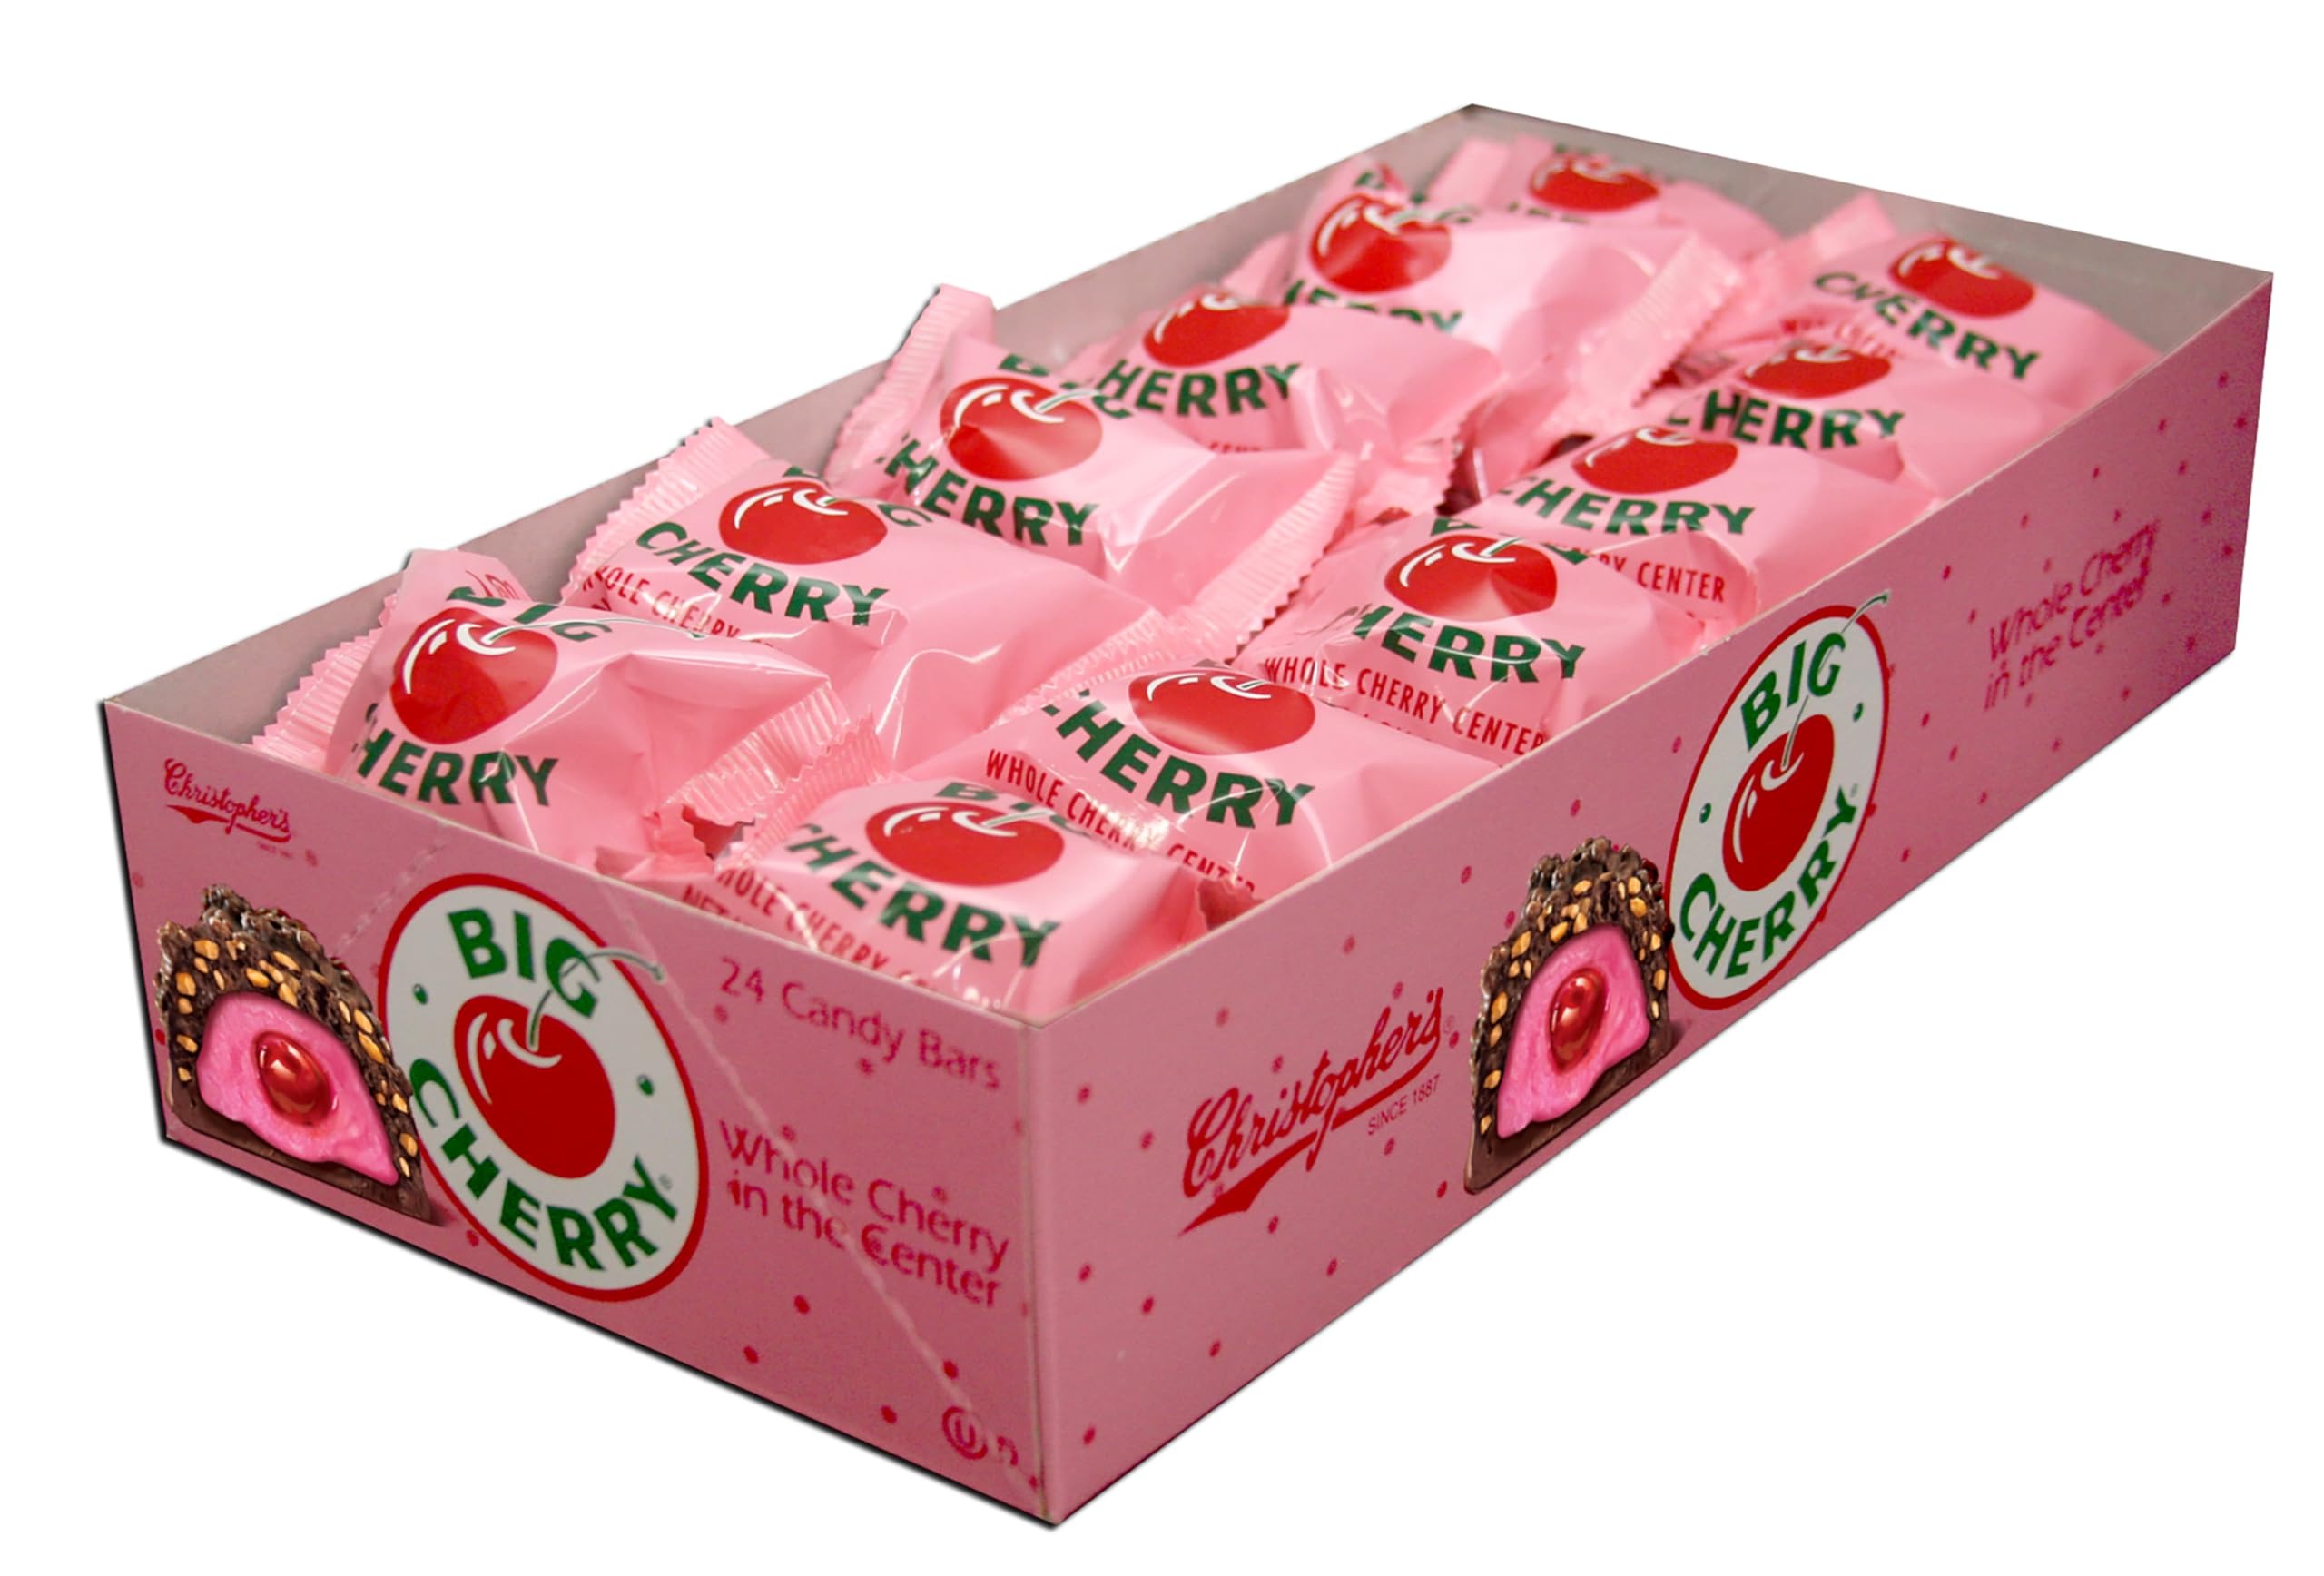
Item Name: Adams & Brooks, Inc. Big Cherry Bar Cherry Cordials, Chocolate Cherry Cordials, Chocolate Covered Cherries, Chocolate and Cherry Candy Bar with a Whole Cherry Center 1.75 Ounce (24 Pack)
Bullet Point 1: ADAMS & BROOKS CANDY – Adams & Brooks candy products have been enjoyed by the young, and the young at heart since 1932. Tried and true recipes made with the freshest ingredients and quality packaging are what makes Adams & Brooks candies so delicious and keeps everyone coming back for more!
Bullet Point 2: BIG CHERRY – Coated in chocolate with chopped roasted peanuts, cherry cream center and a whole cherry in the center!
Bullet Point 3: 24 PACK – Box includes 24 (1.75 Ounce) chocolates
Bullet Point 4: CLASSIC CANDY – Classic milk chocolate candy bars with chopped peanuts and a whole cherry center surrounded by cherry cream
Product Description: Adams & Brooks candy products have been enjoyed by the young, and the young at heart since 1932. Tried and true recipes made with the freshest ingredients and quality packaging are what makes Adams & Brooks candies so delicious and keeps everyone coming back for more!
Value: 1.75
Unit: Ounce

Price: 52.08